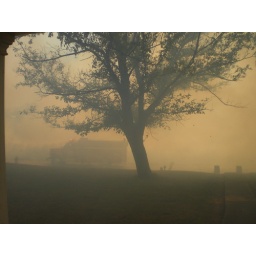
fire truck in front of house